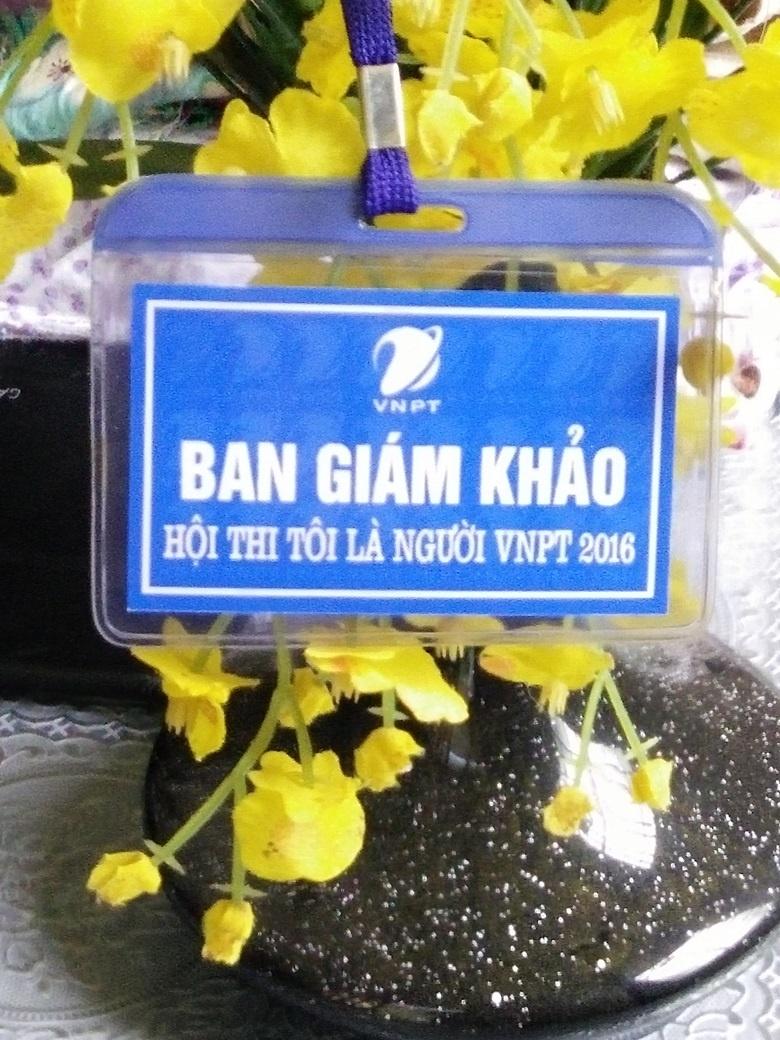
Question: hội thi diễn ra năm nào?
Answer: năm 2016